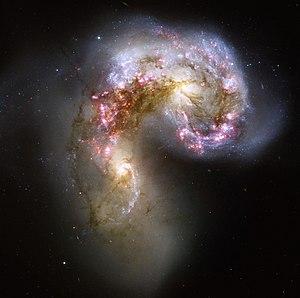
NGC 4038 et NGC 4039, dites les Galaxies des Antennes, photographiées par le télescope spatial Hubble, de la NASA. Ces deux galaxies sont en train de fusionner, et cette fusion engendre la formation de nombreux amas d'étoiles. Les galaxies des antennes ont commencé à interagir il y a quelques centaines de millions d'années, et constituent l'une des paires de galaxies en interaction gravitaires les plus proches et les mieux visibles du ciel.
Le groupe de NGC 4038 comprend au moins 27 galaxies situées dans les constellations du Corbeau et de la Coupe. La distance moyenne entre ce groupe et la Voie lactée est d'environ 23,5 Mpc.